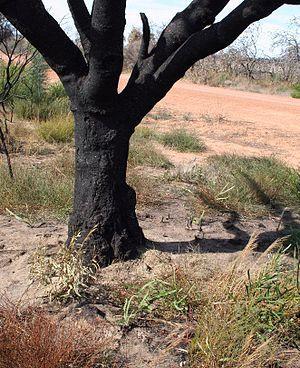
L'écologie des Banksia traite de toutes les relations et interactions entre les plantes du genre Banksia et leur environnement. Les Banksias ont de nombreuses adaptations qui ont permis jusqu'ici au genre de survivre malgré la sécheresse, les sols carencés, les faibles taux de grenaison, les taux élevés de prédation des graines et les faibles taux de survie des jeunes plants. Ces adaptations comprennent les racines protéoïdes et les lignotubers, les structures florales spécialisées, qui attirent les animaux nectarivores et assurent un transfert efficace du pollen, ainsi que la libération des graines en réponse aux feux de brousse.